Bombsight

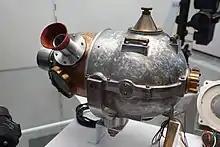
1923 Norden MK XI Bombsight Prototype

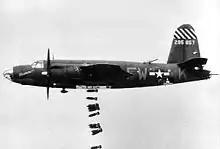
The way the line of bombs falling from this B-26 goes towards the rear is due to drag. The aircraft's engines keep it moving forward at a constant speed, while the bombs slow down. From the bomber's perspective, the bombs trail behind the aircraft.

A bombsight is a device used by military aircraft to drop bombs accurately. Bombsights, a feature of combat aircraft since World War I, were first found on purpose-designed bomber aircraft and then moved to fighter-bombers and modern tactical aircraft as those aircraft took up the brunt of the bombing role.